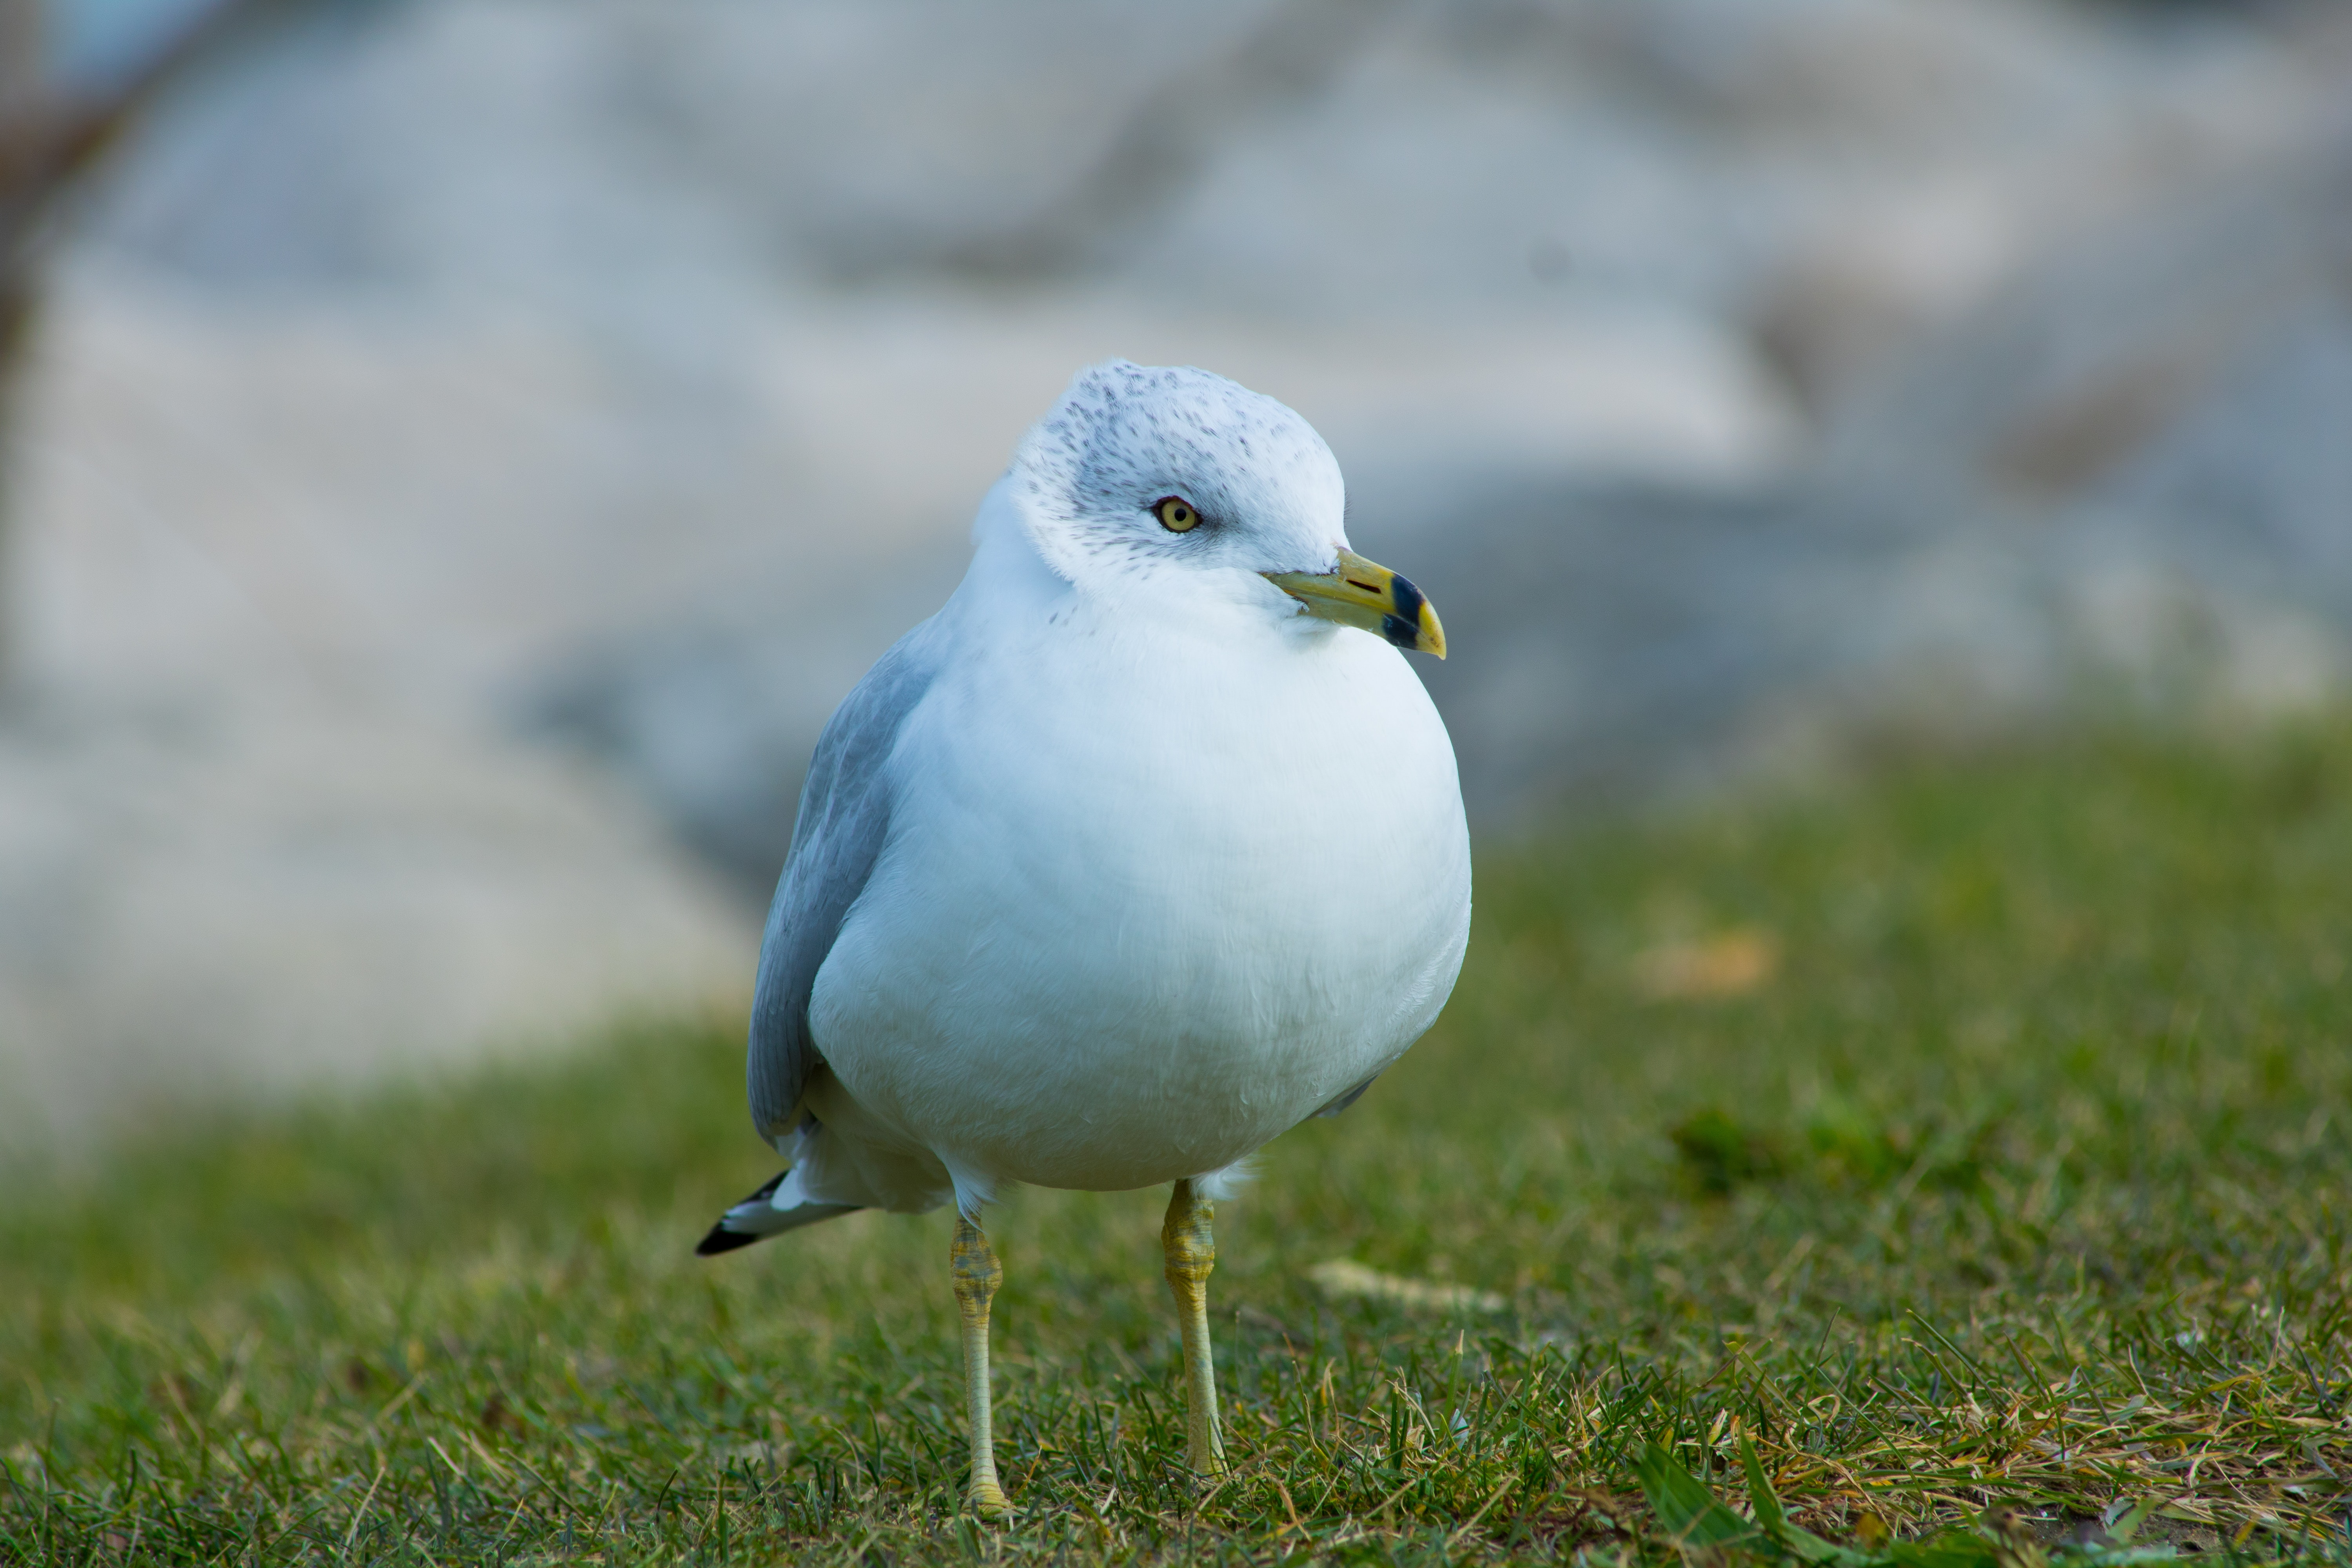
bird, vertebrate, beak, gull, ring billed gull, seabird, european herring gull, wildlife, charadriiformes, grass, lari, feather